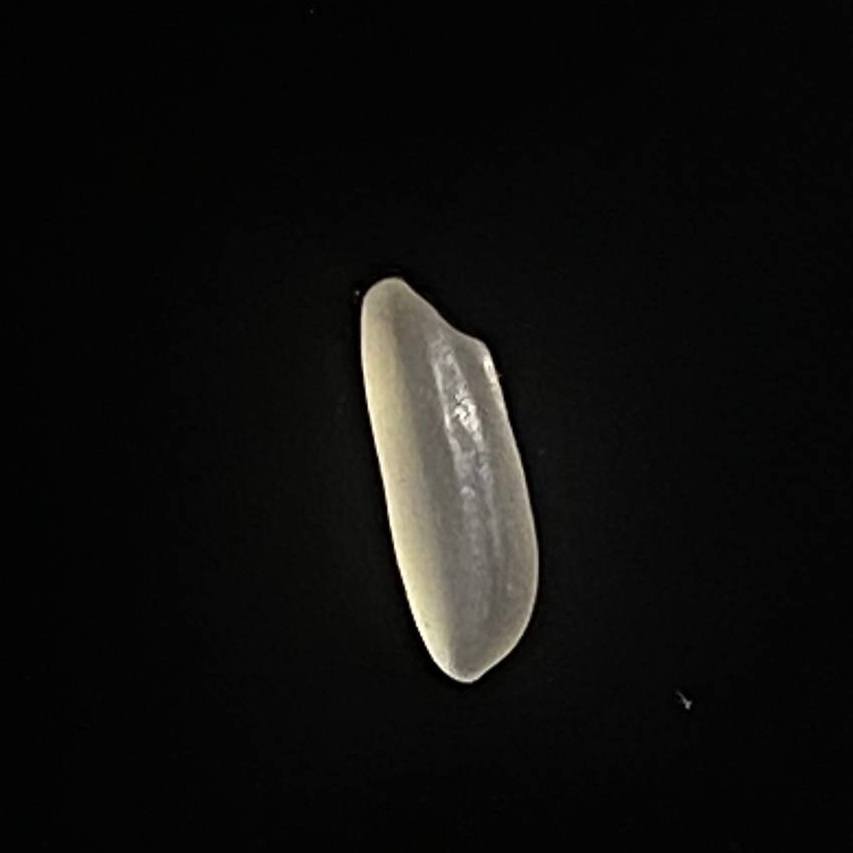
Rice variety: Najirshail